Gravel

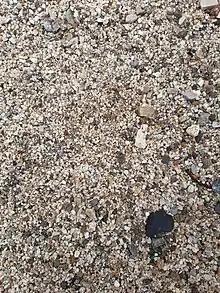
Naturally occurring sedimentary gravel bed

Colloquially, the term gravel is often used to describe a mixture of different size pieces of stone mixed with sand and possibly some clay. The American construction industry distinguishes between gravel (a natural material) and crushed stone (produced artificially by mechanical crushing of rock.)